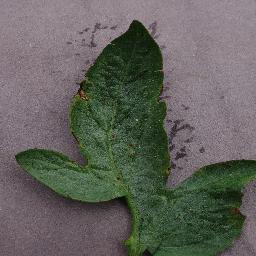
Label: Tomato___Bacterial_spot